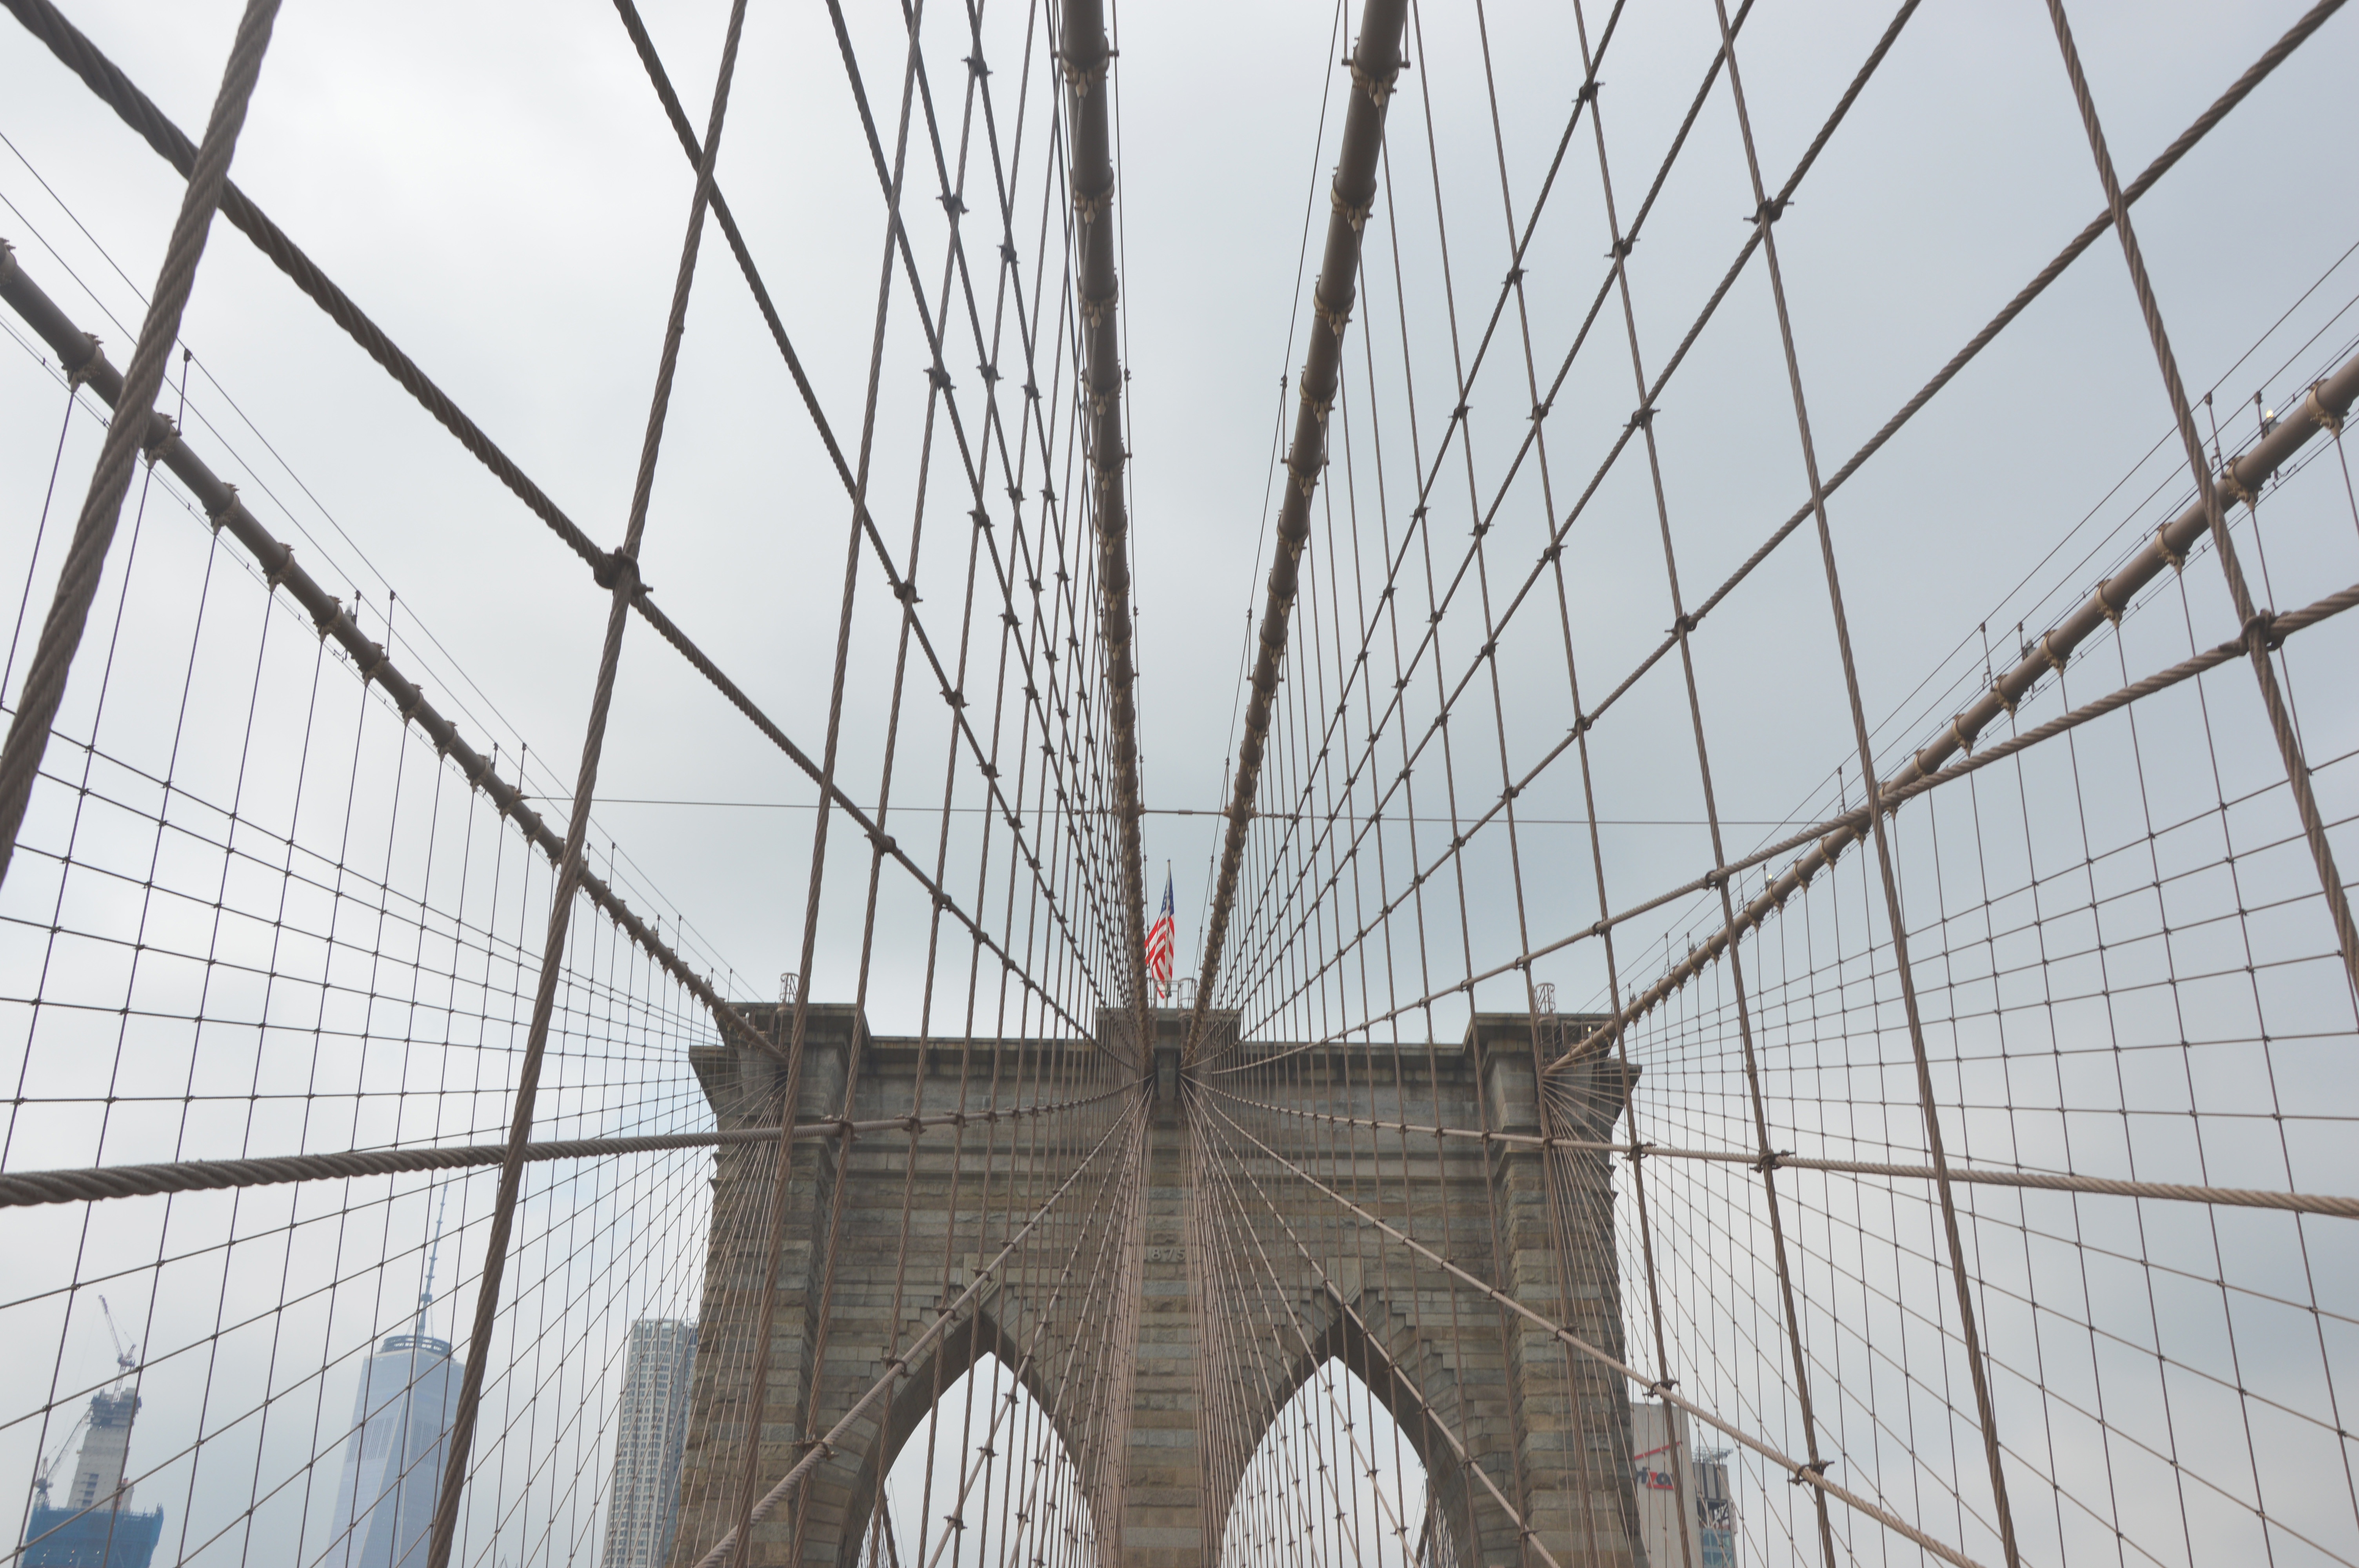
architecture, structure, bridge, skyscraper, line, mast, facade, symmetry, outdoor structure